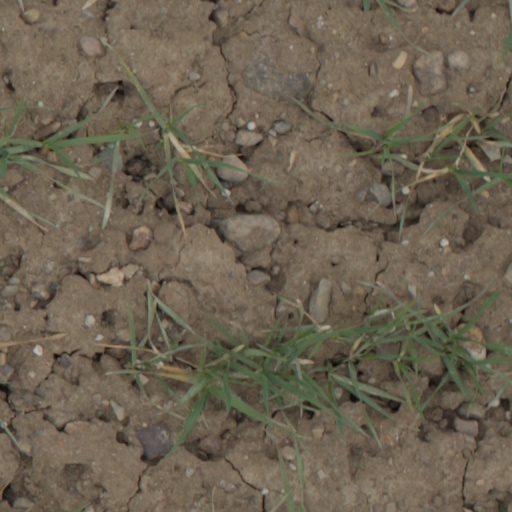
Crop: wheat